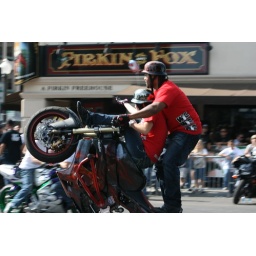
street bike show in modesto tandems